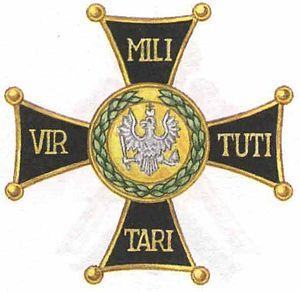
Le Régiment des Grenadiers de la Garde, est un régiment de l'Empire russe. C'est par le décret du 30 mars 1756, que l'impératrice